Karl Buck

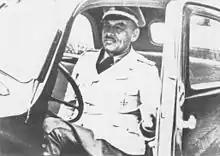
Karl Buck

Karl Gustav Wilhelm Buck (17 November 1894, Stuttgart11 June 1977, Rudersberg) was a German SS-Hauptsturmführer and Lagerkommandant. From 1933 until 1940 Buck was the commander of the concentration camp Heuberg, Oberer Kuhberg and Lager Welzheim, from 1940 of the Sicherungslager Schirmeck-Vorbruck in Alsace.